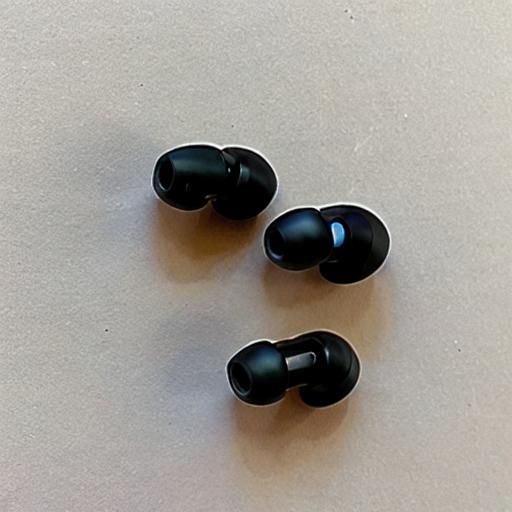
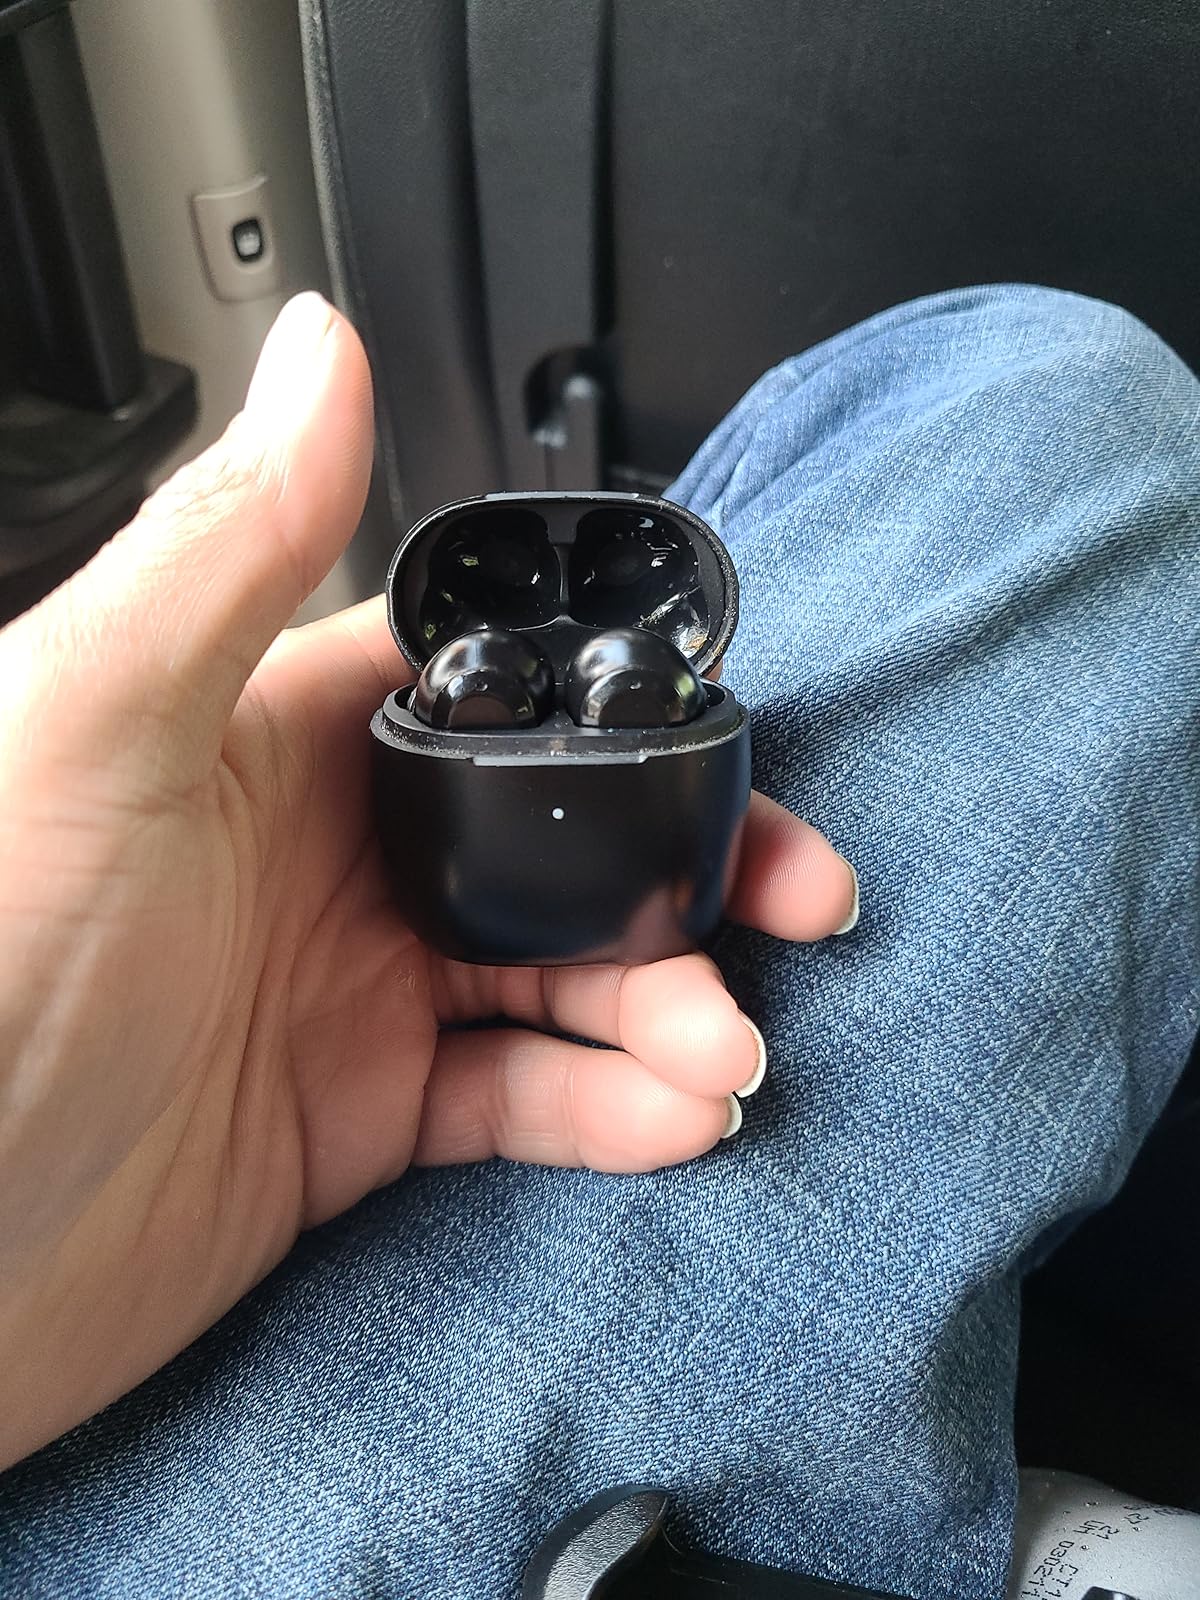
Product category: earbuds
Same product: no